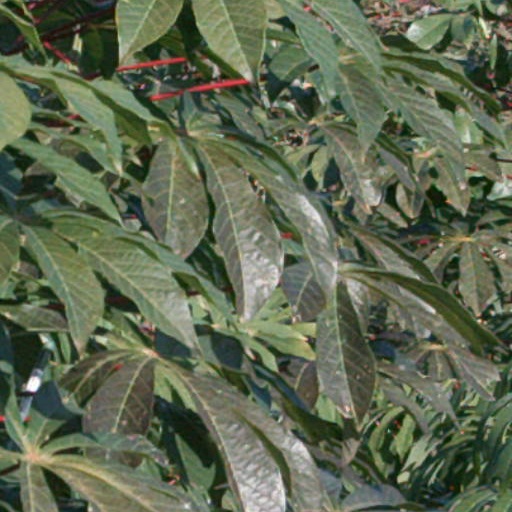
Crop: cassava